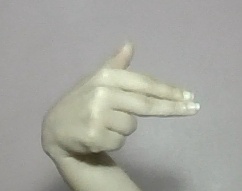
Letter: ghain